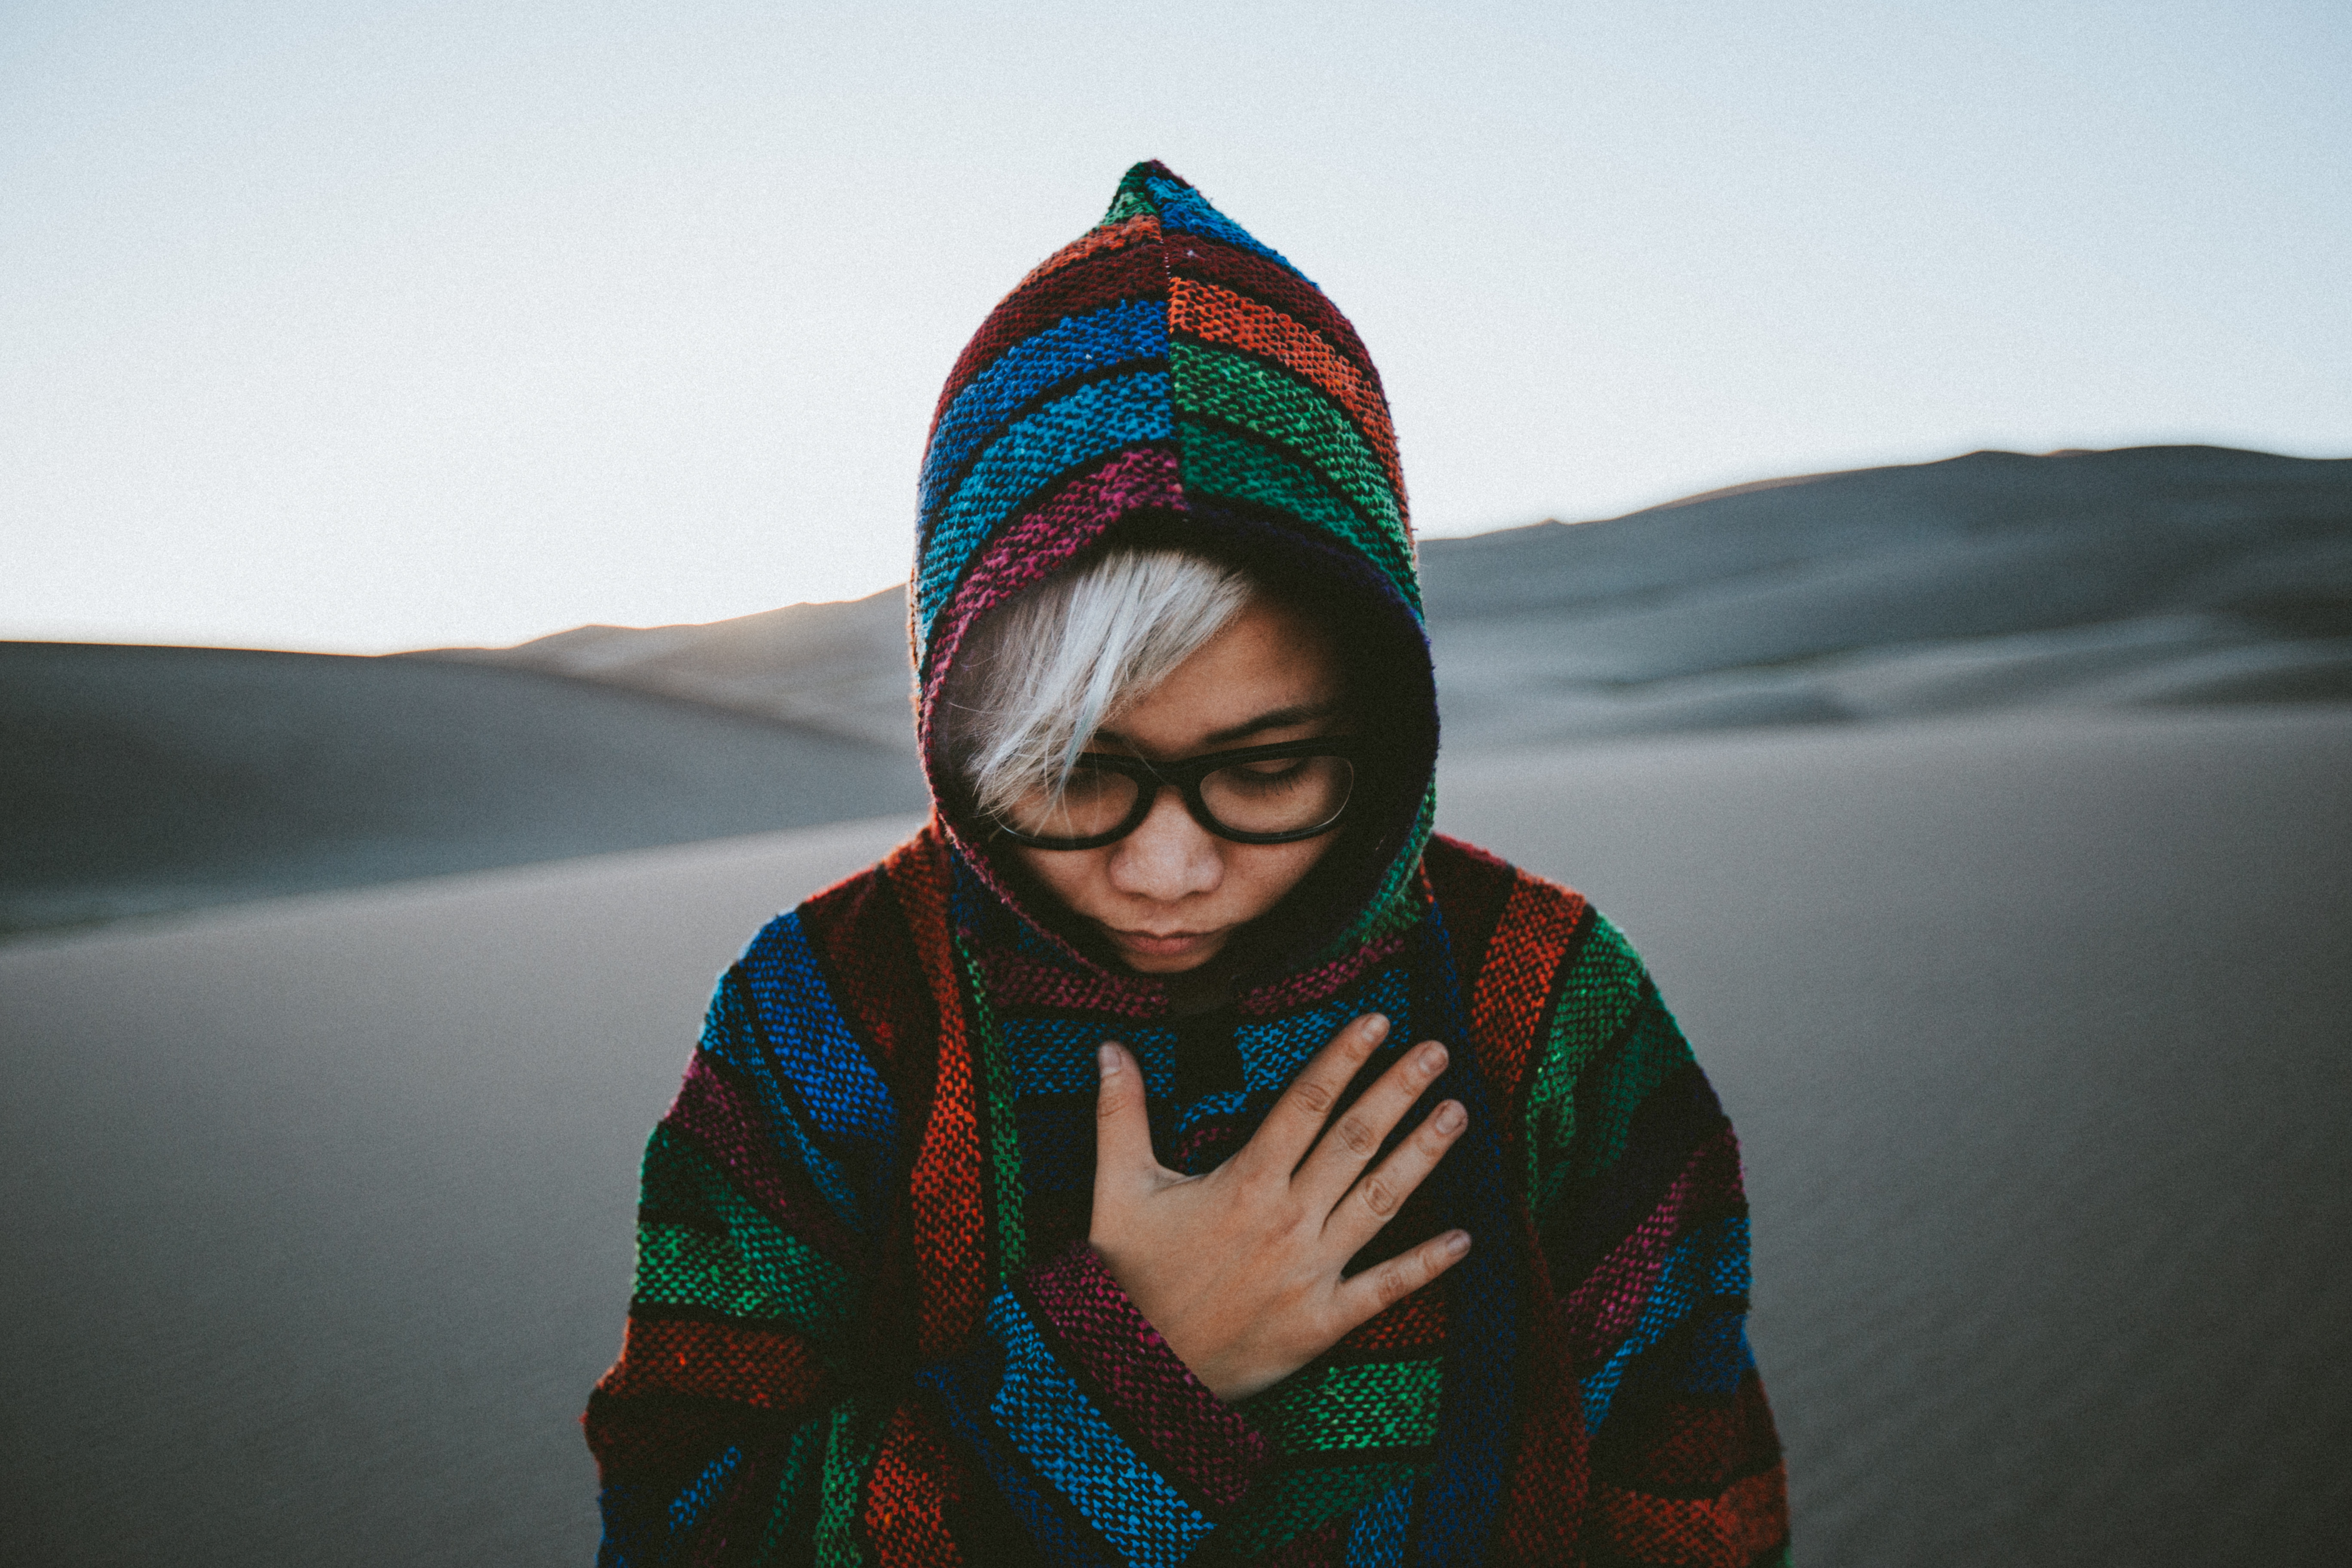
landscape, sand, person, girl, woman, photography, arid, barren, portrait, color, blue, clothing, sweater, art, beauty